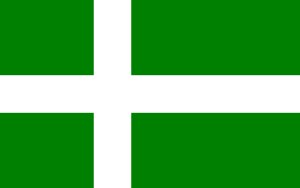
Partido Independentista Puertorriqueño
Flag: Puerto Ricos Selvstændighedsparti (PIP)
Partido Independentista Puertorriqueño er et socialdemokratisk orienteret politisk parti i Puerto Rico, grundlagt i 1946 af Gilberto Concepción de Gracia. Partiet blev dannet efter splittelse i det ligeledes socialdemokratisk orienterede Partido Popular Democrático.